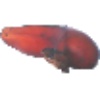
Label: red_banana